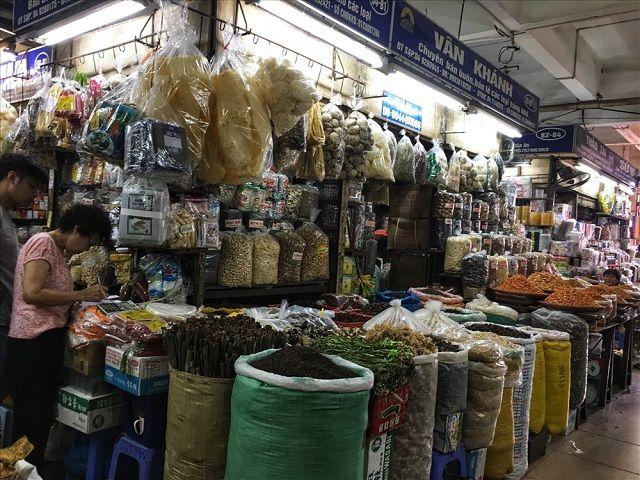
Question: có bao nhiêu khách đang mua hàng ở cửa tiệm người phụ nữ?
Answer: có một vị khách đang mua hàng ở cửa tiệm